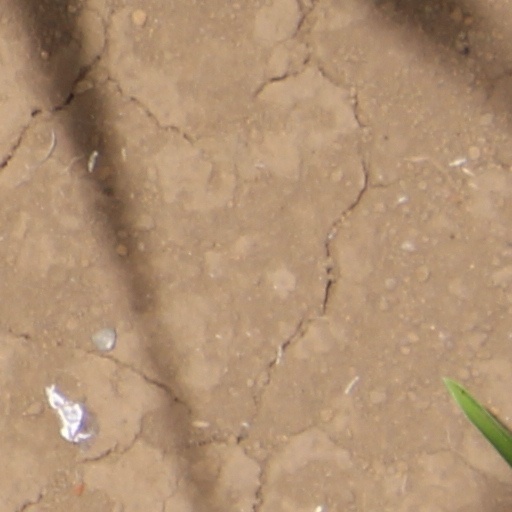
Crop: wheat